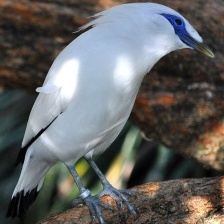
Species: BALI STARLING
Scientific name: LEUCOPSAR ROTHSCHILDI